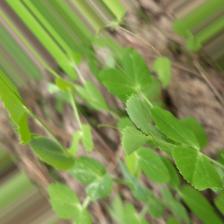
Label: Powdery Mildew